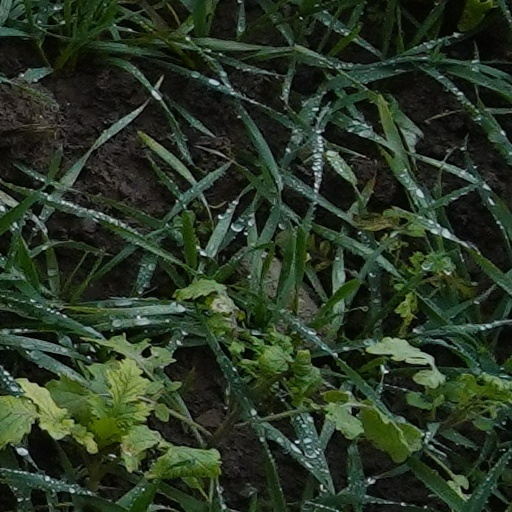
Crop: wheat